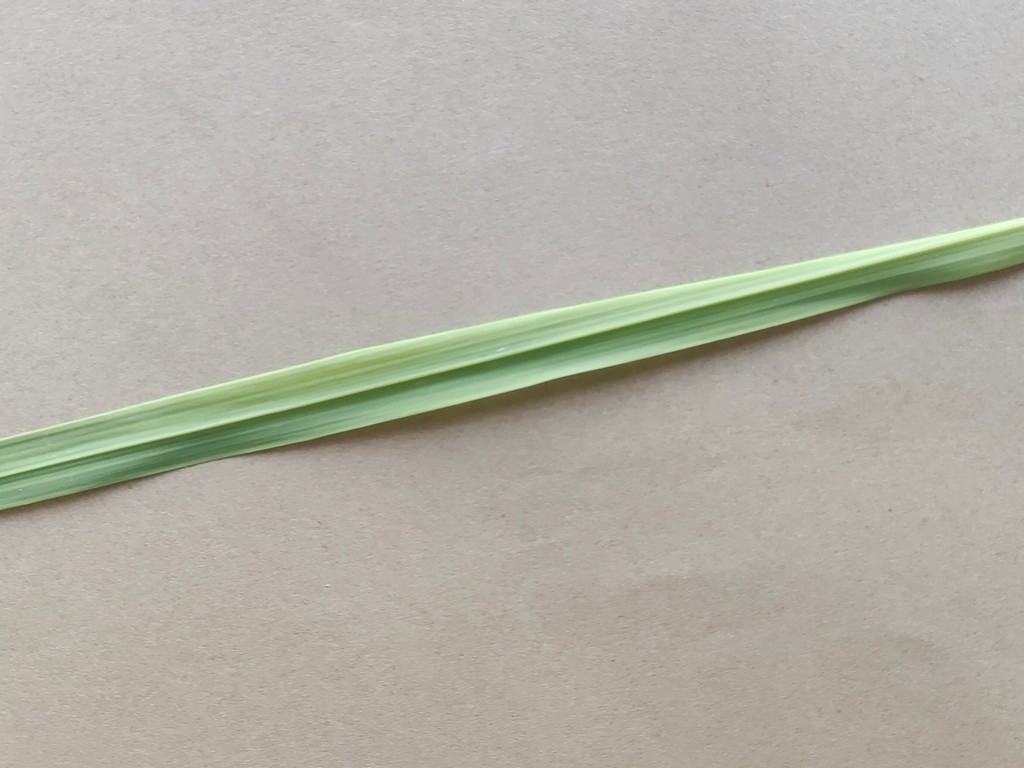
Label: Healthy